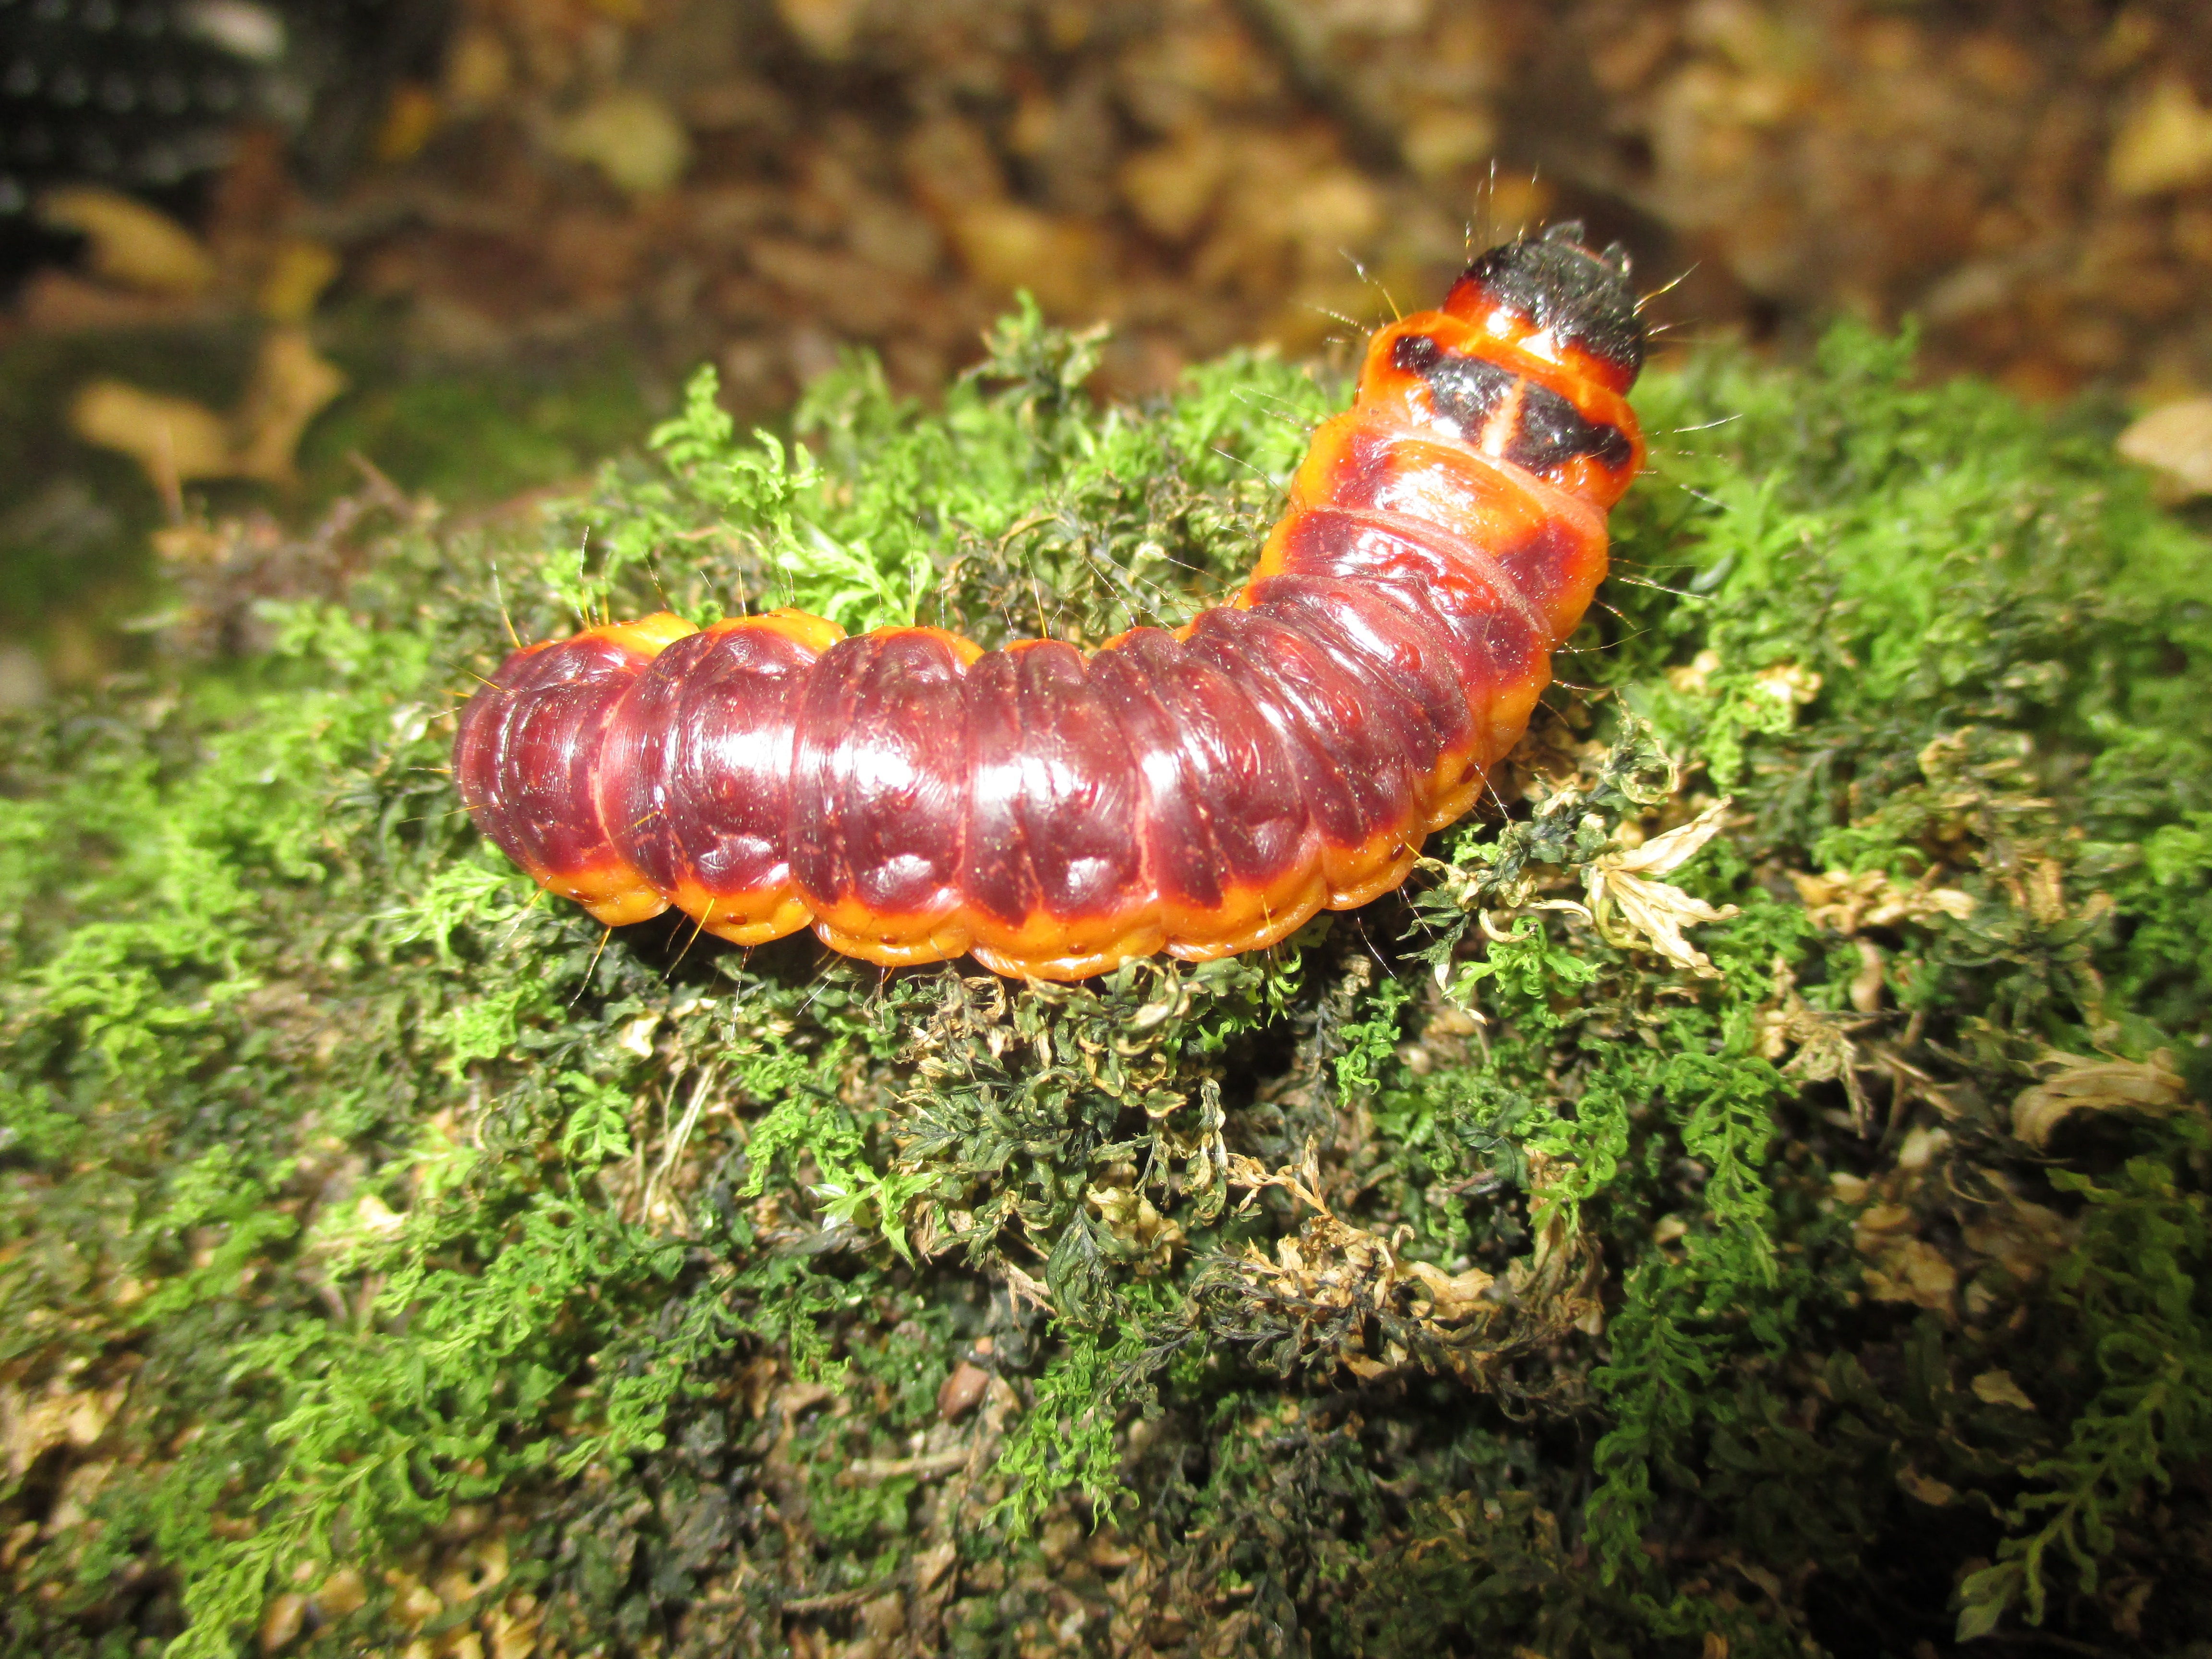
nature, wildlife, insect, fauna, invertebrate, caterpillar, at, larva, green grass, macro photography, moths and butterflies